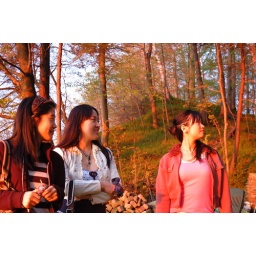
at alen's house by the finger lake